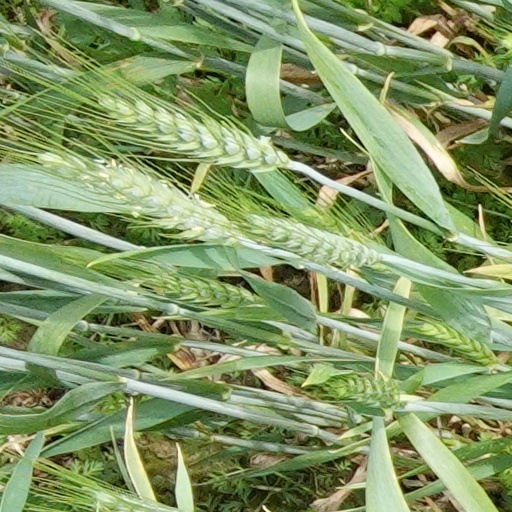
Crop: wheat